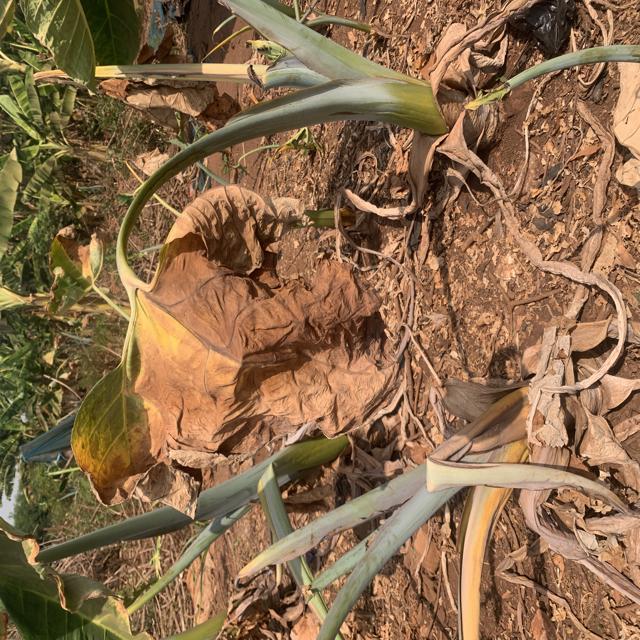
Label: Late_Blight